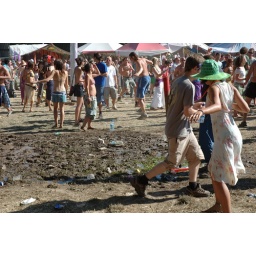
This pretty girl's dancing and green hat held my attention over the weekend